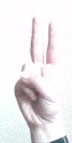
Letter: taa